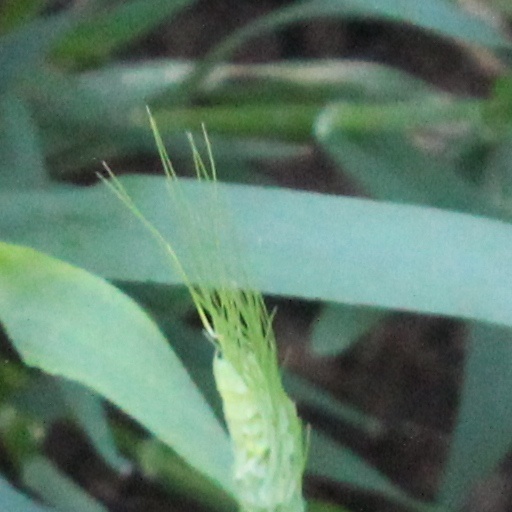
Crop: wheat